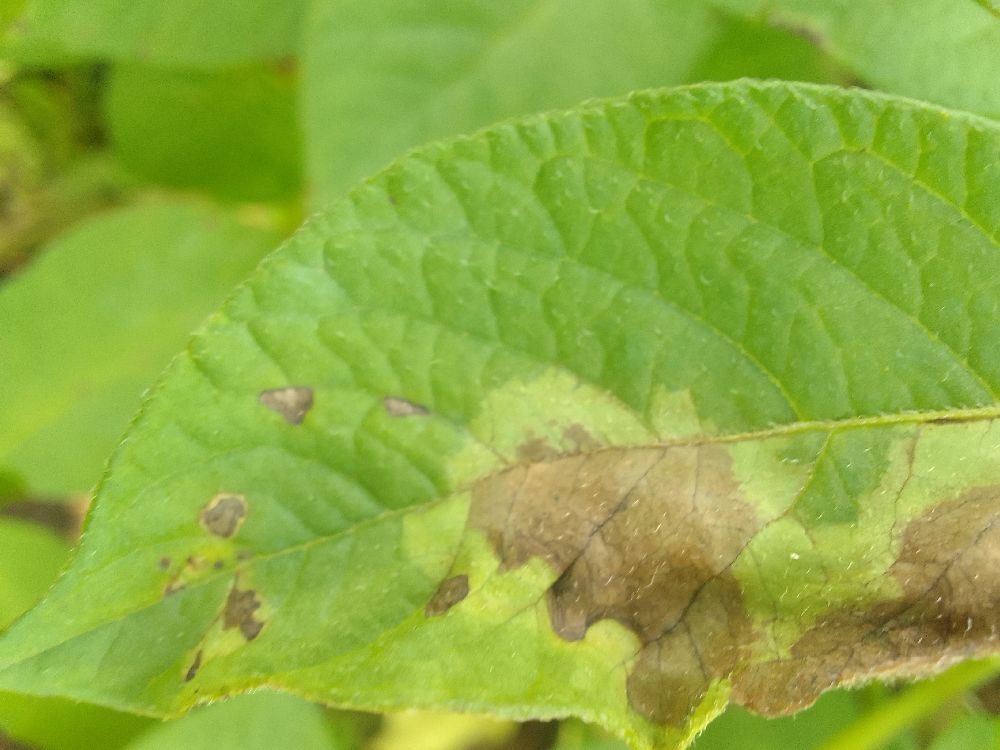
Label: Late blight